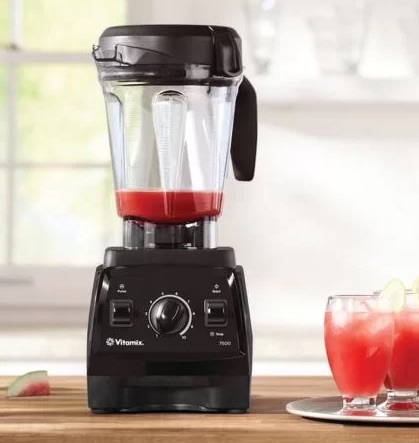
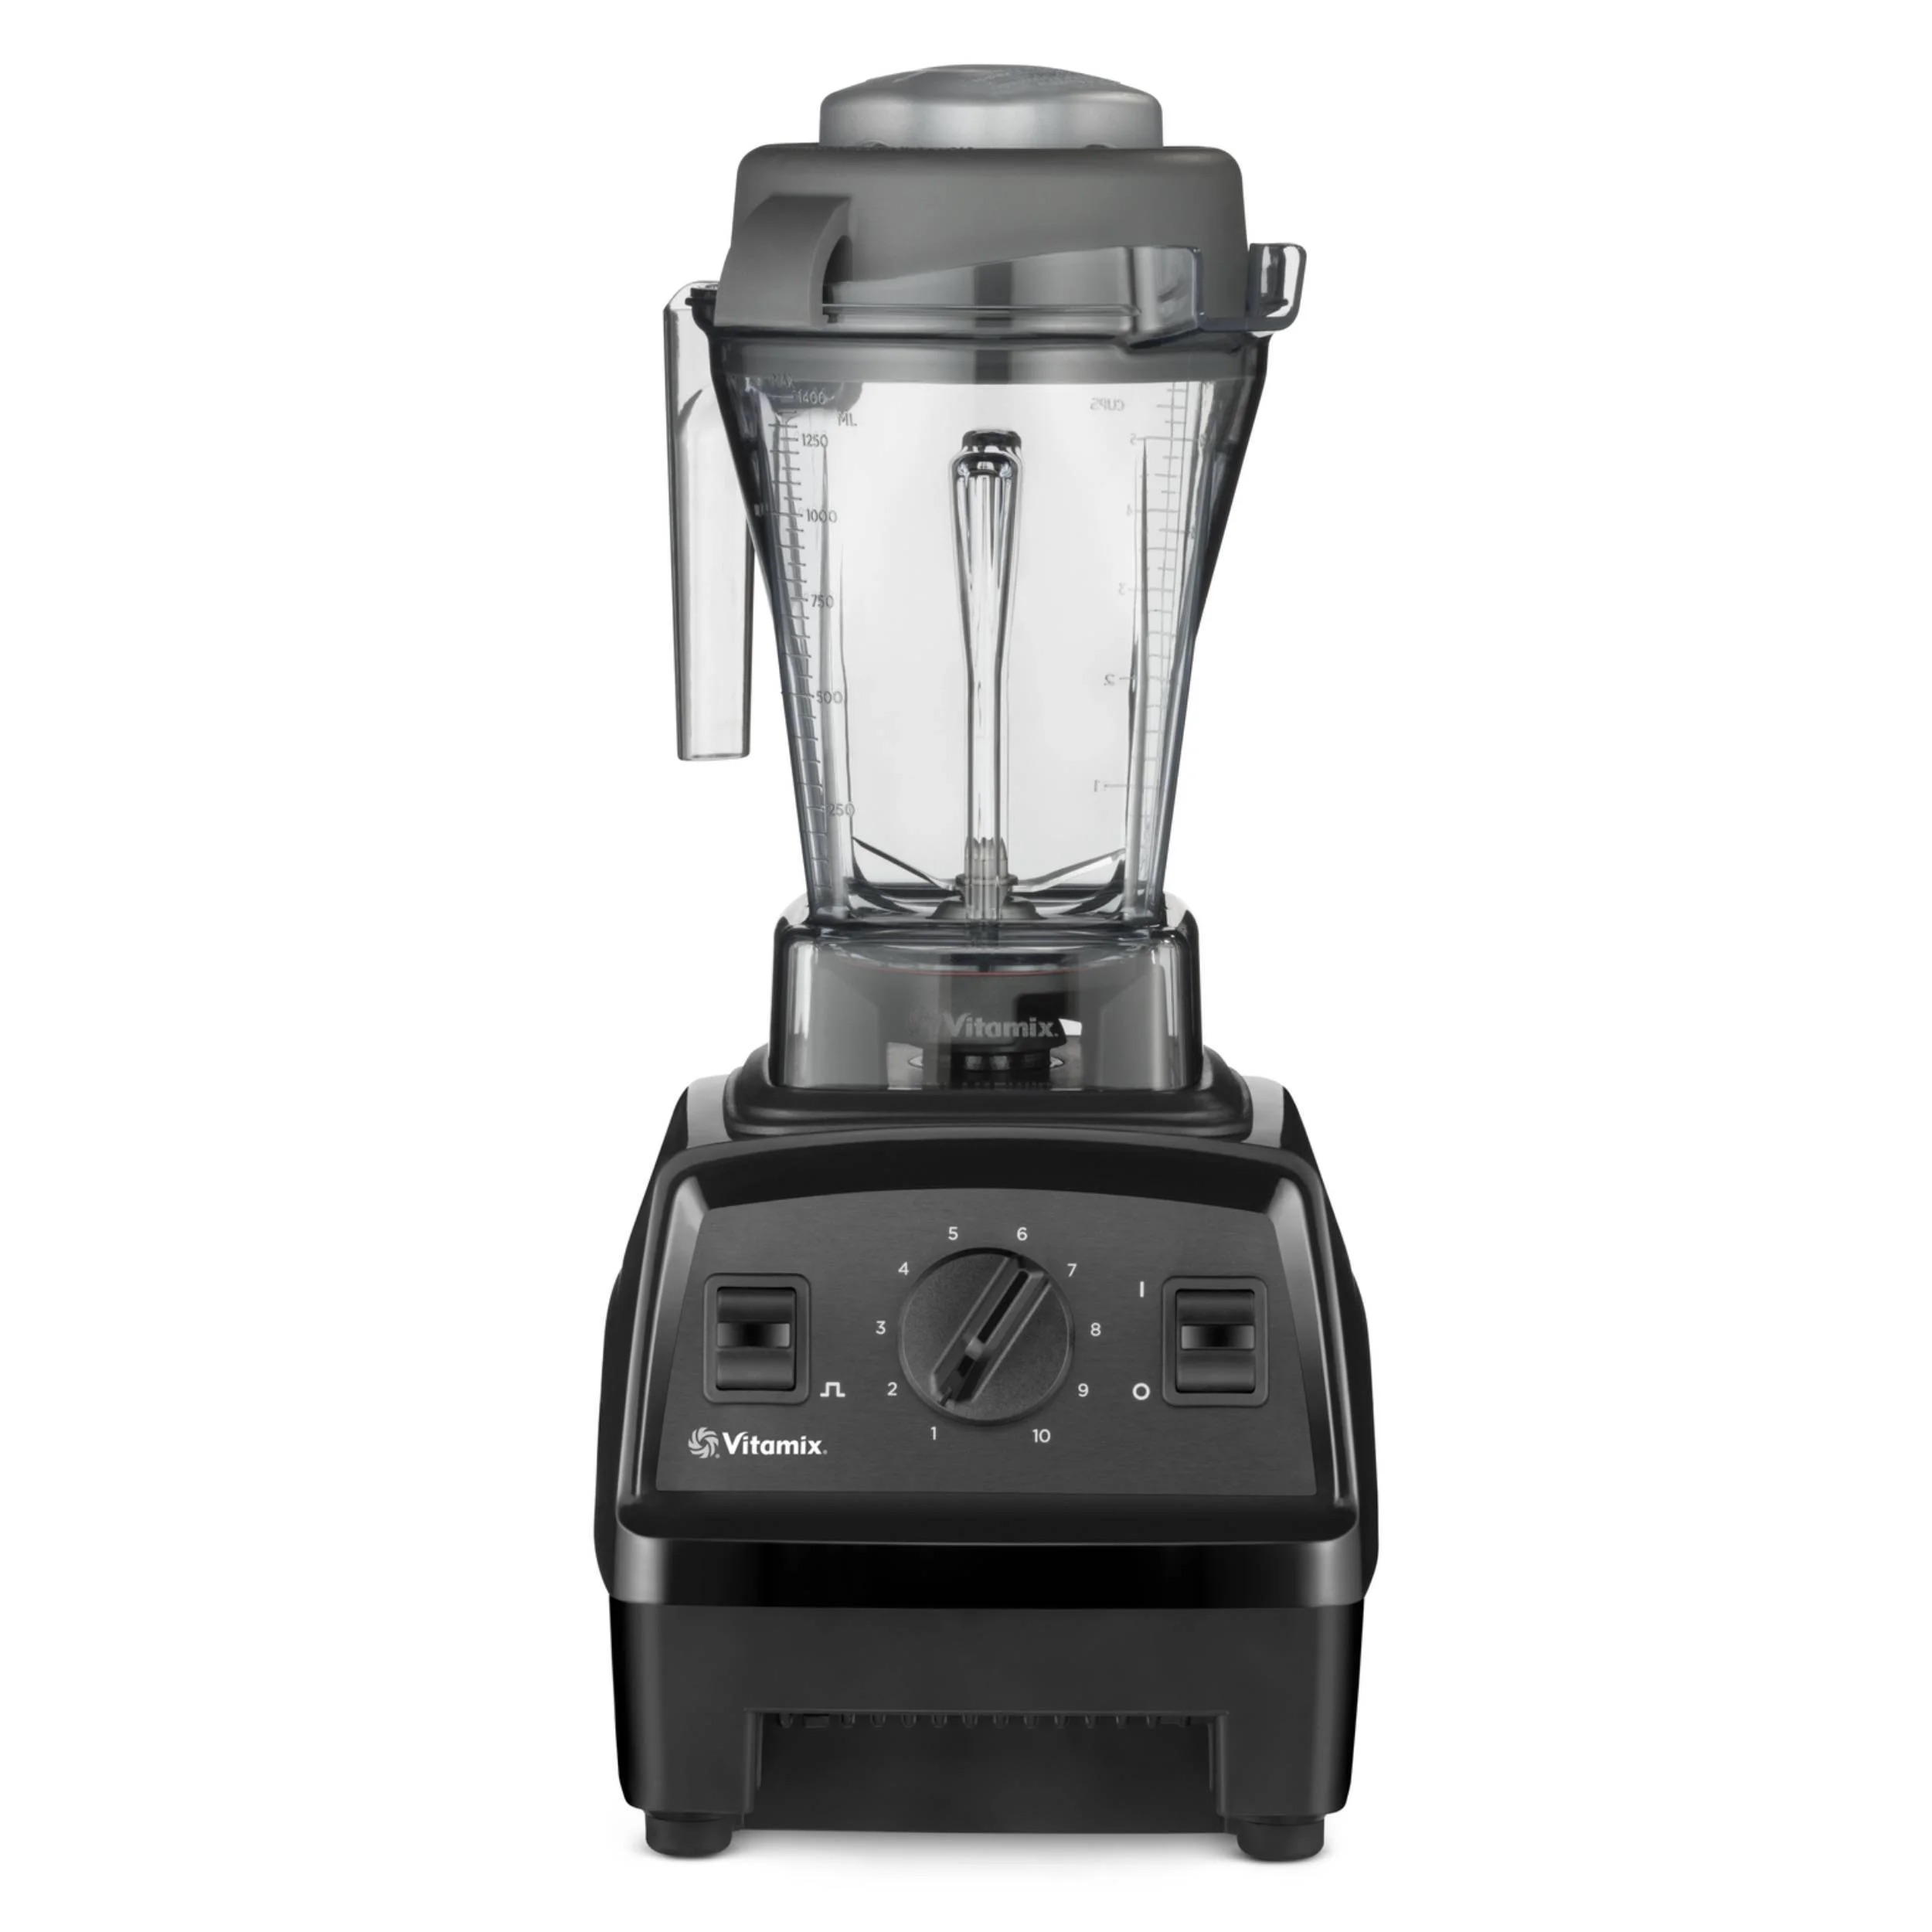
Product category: items_blender
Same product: yes